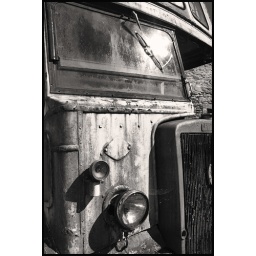
This bus has been hanging around so long that a wall has been built around it.